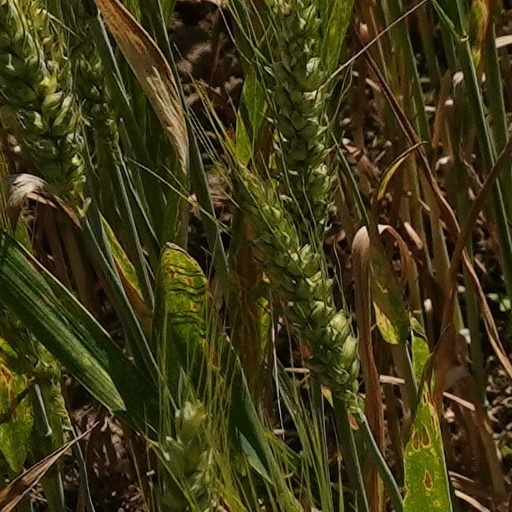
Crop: wheat